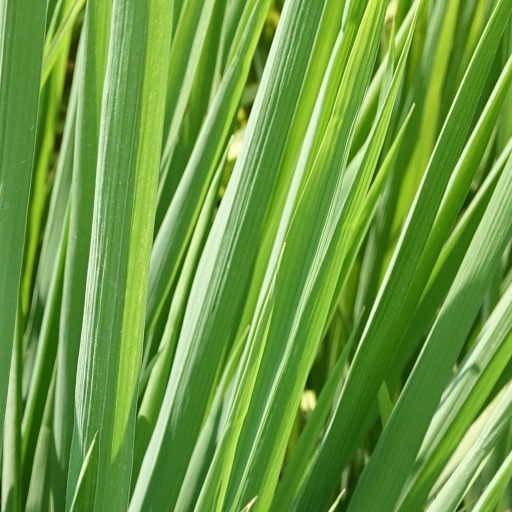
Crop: rice